Operation Death to the Invader

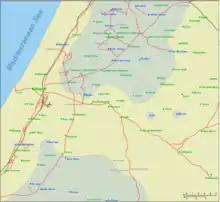
Approximate Israeli front line at the end of Operation An-Far

With the anticipated end to the first truce of the war on July 9, 1948, each side planned its own offensives in the Majdal – Fallujah – Bayt Jibrin area. The Israeli plan was called Operation An-Far (short for Anti-Farouk), and its objective was to open up a permanent supply route to the Negev enclave. Another objective was to sever Egypt's supply route from the main concentration along the coastal road to the secondary one in the area of Hebron and Bethlehem. The Egyptians, for their part, sought to widen their narrow waist and relieve the forces along the coast of the Israeli threat.